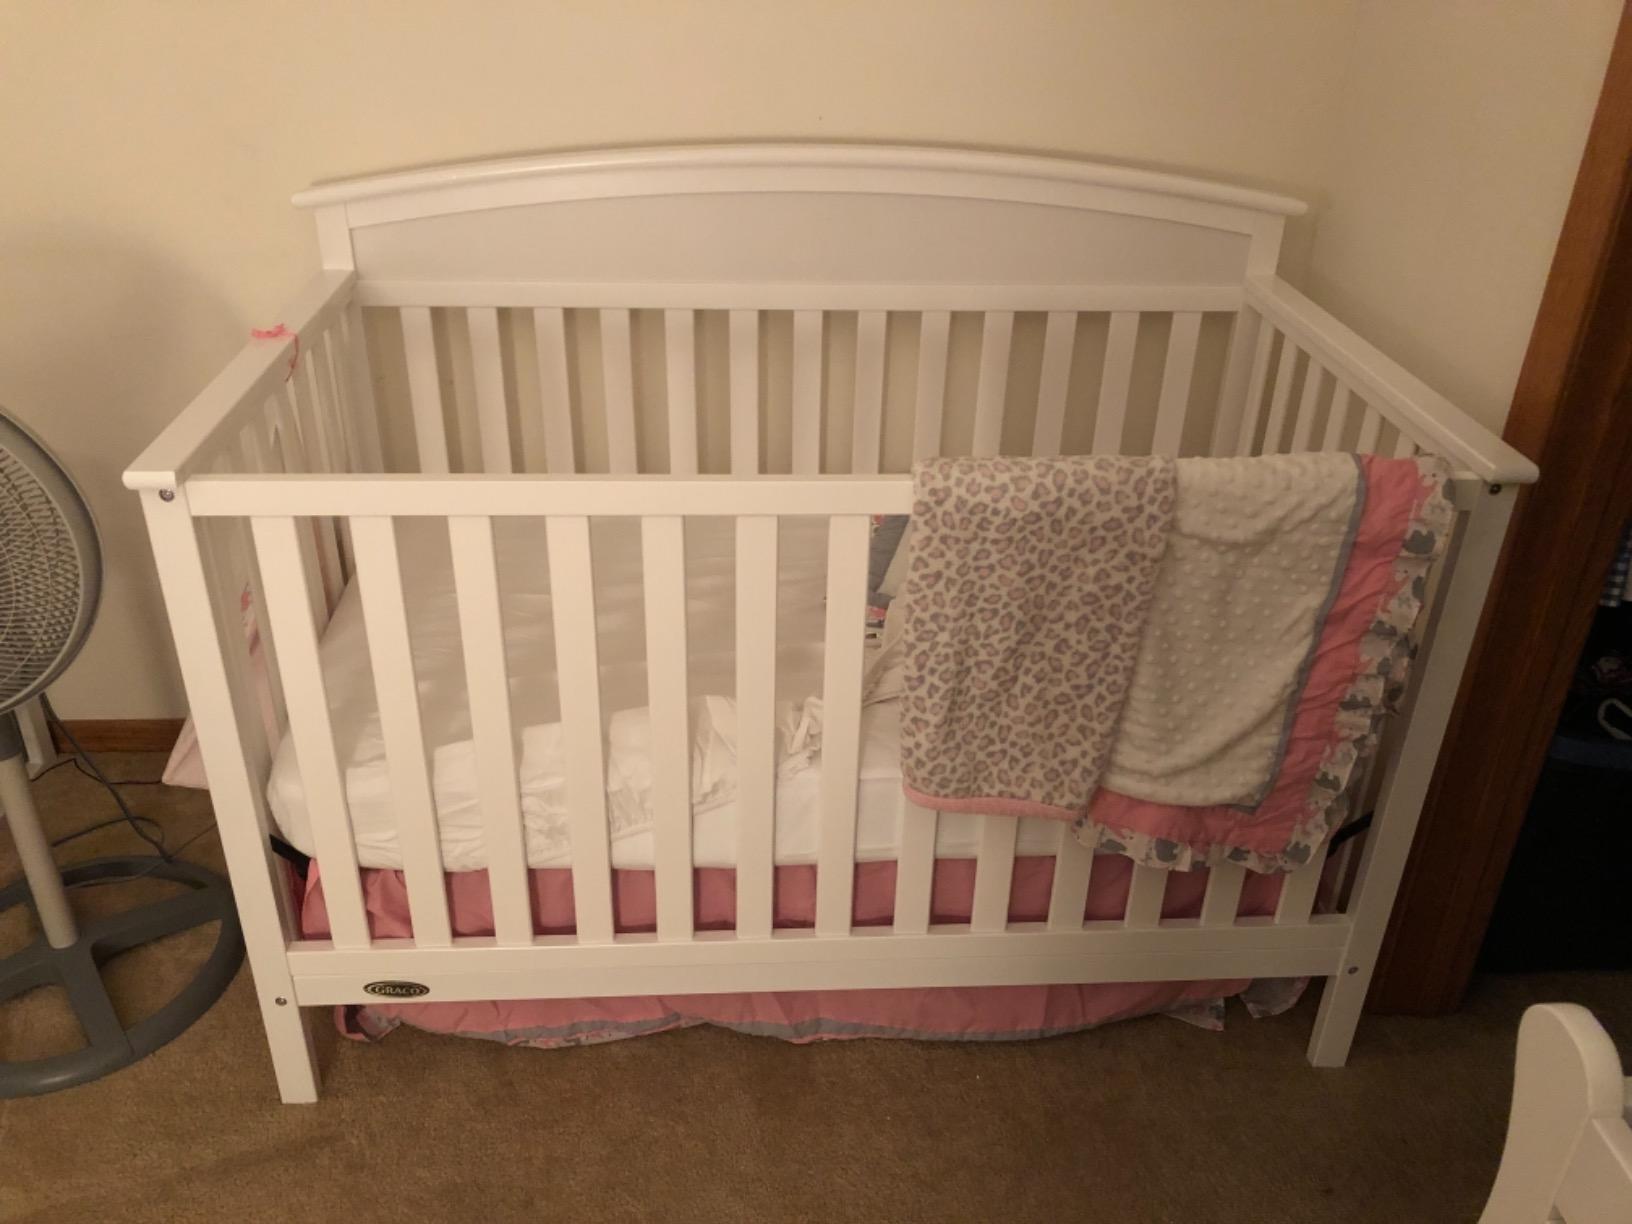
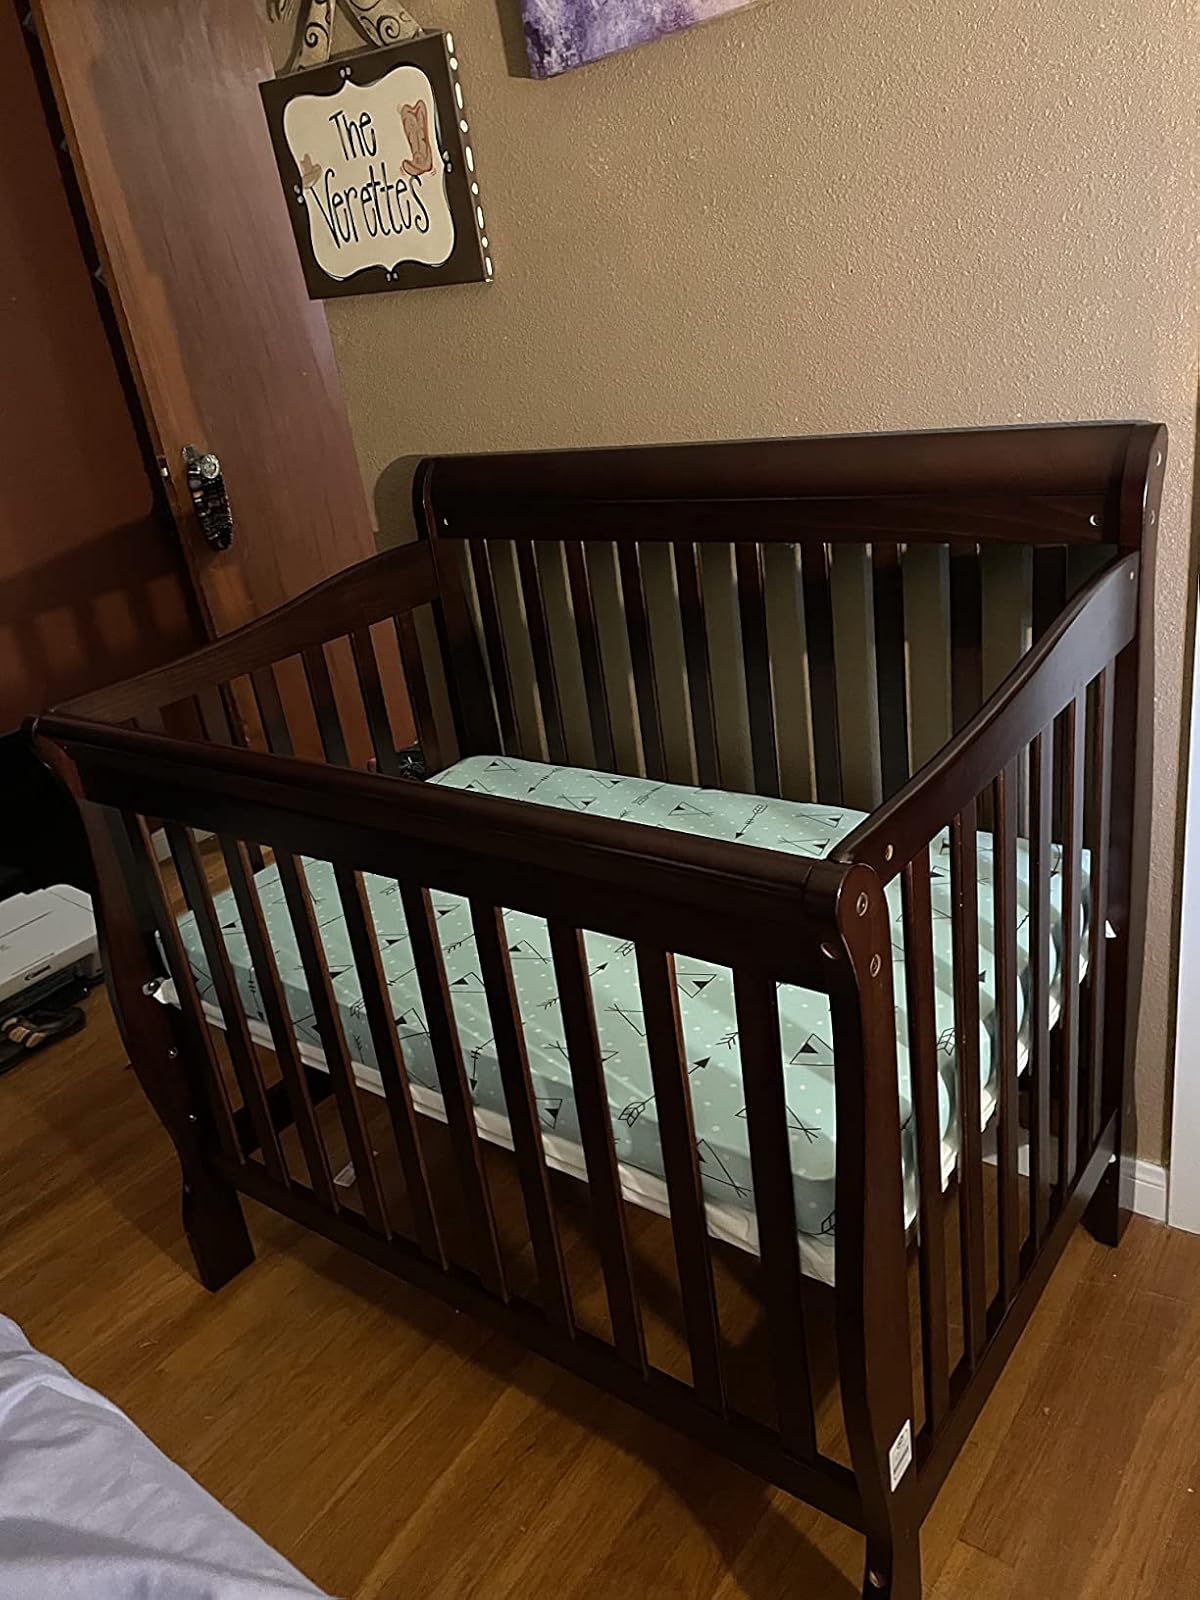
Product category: products_crib
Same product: no